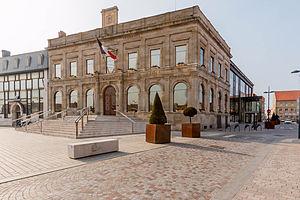
Hôtel de ville de Gravelines, département du Nord, France.
Gravelines est une commune française située dans le département du Nord, en région Hauts-de-France. Ses habitants sont appelés les Gravelinois.